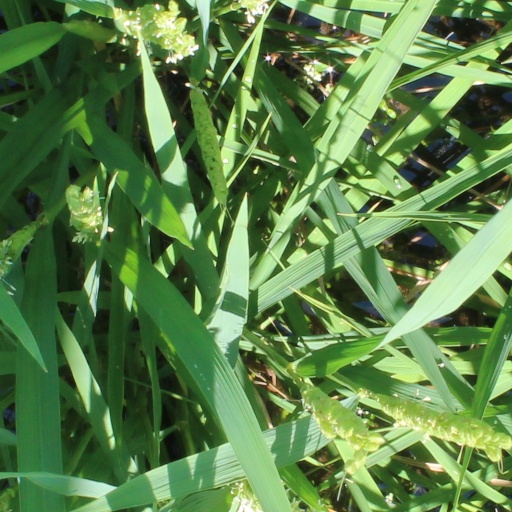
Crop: rice